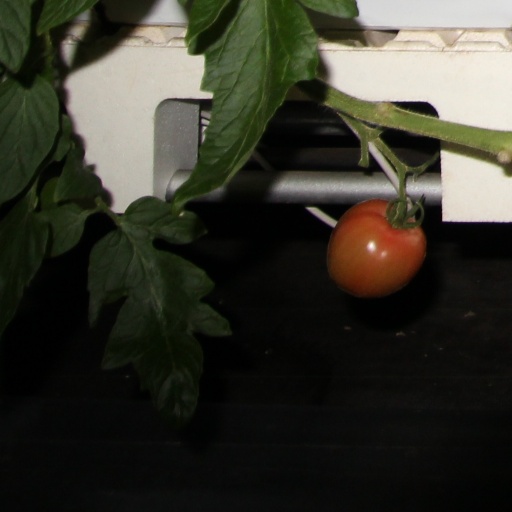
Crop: tomato